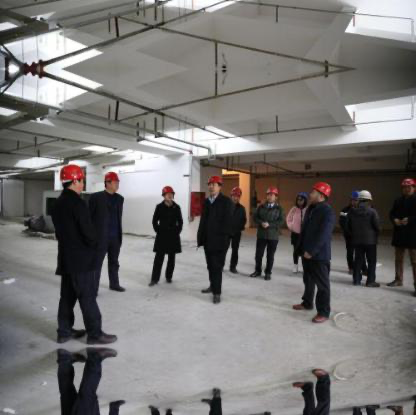
Objects in the image:
label: helmet
label: helmet
label: helmet
label: helmet
label: helmet
label: helmet
label: helmet
label: helmet
label: helmet
label: helmet
label: helmet